Heavy fighter

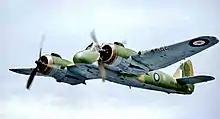
Bristol Beaufighter

The Messerschmitt Bf 110 was a pre-war German fighter design to meet a RLM specification for a long-ranged fighter. Prior to the war, it was considered by the German Luftwaffe more important than their single-engine fighters. Many of the best pilots were assigned to Bf 110 wings, specifically designated as "Zerstörergeschwader" ("destroyer squadron", "Zerstörer" being the same word as used for naval destroyers) wings. While lighter fighters were intended for defense, the destroyers were intended for offensive missions: to escort bombers on missions at long range, then use its superior speed to outrun defending fighters that would be capable of outmaneuvering it.